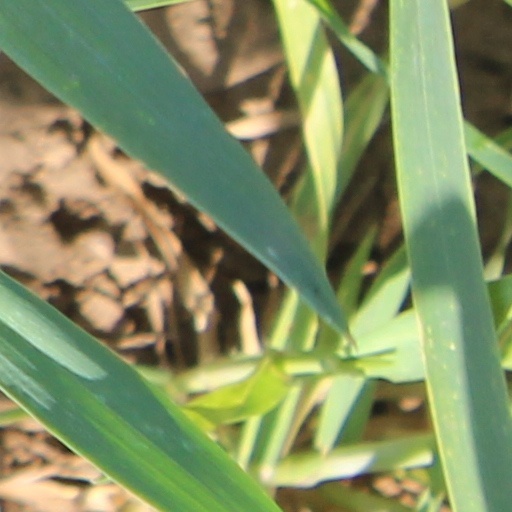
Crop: wheat